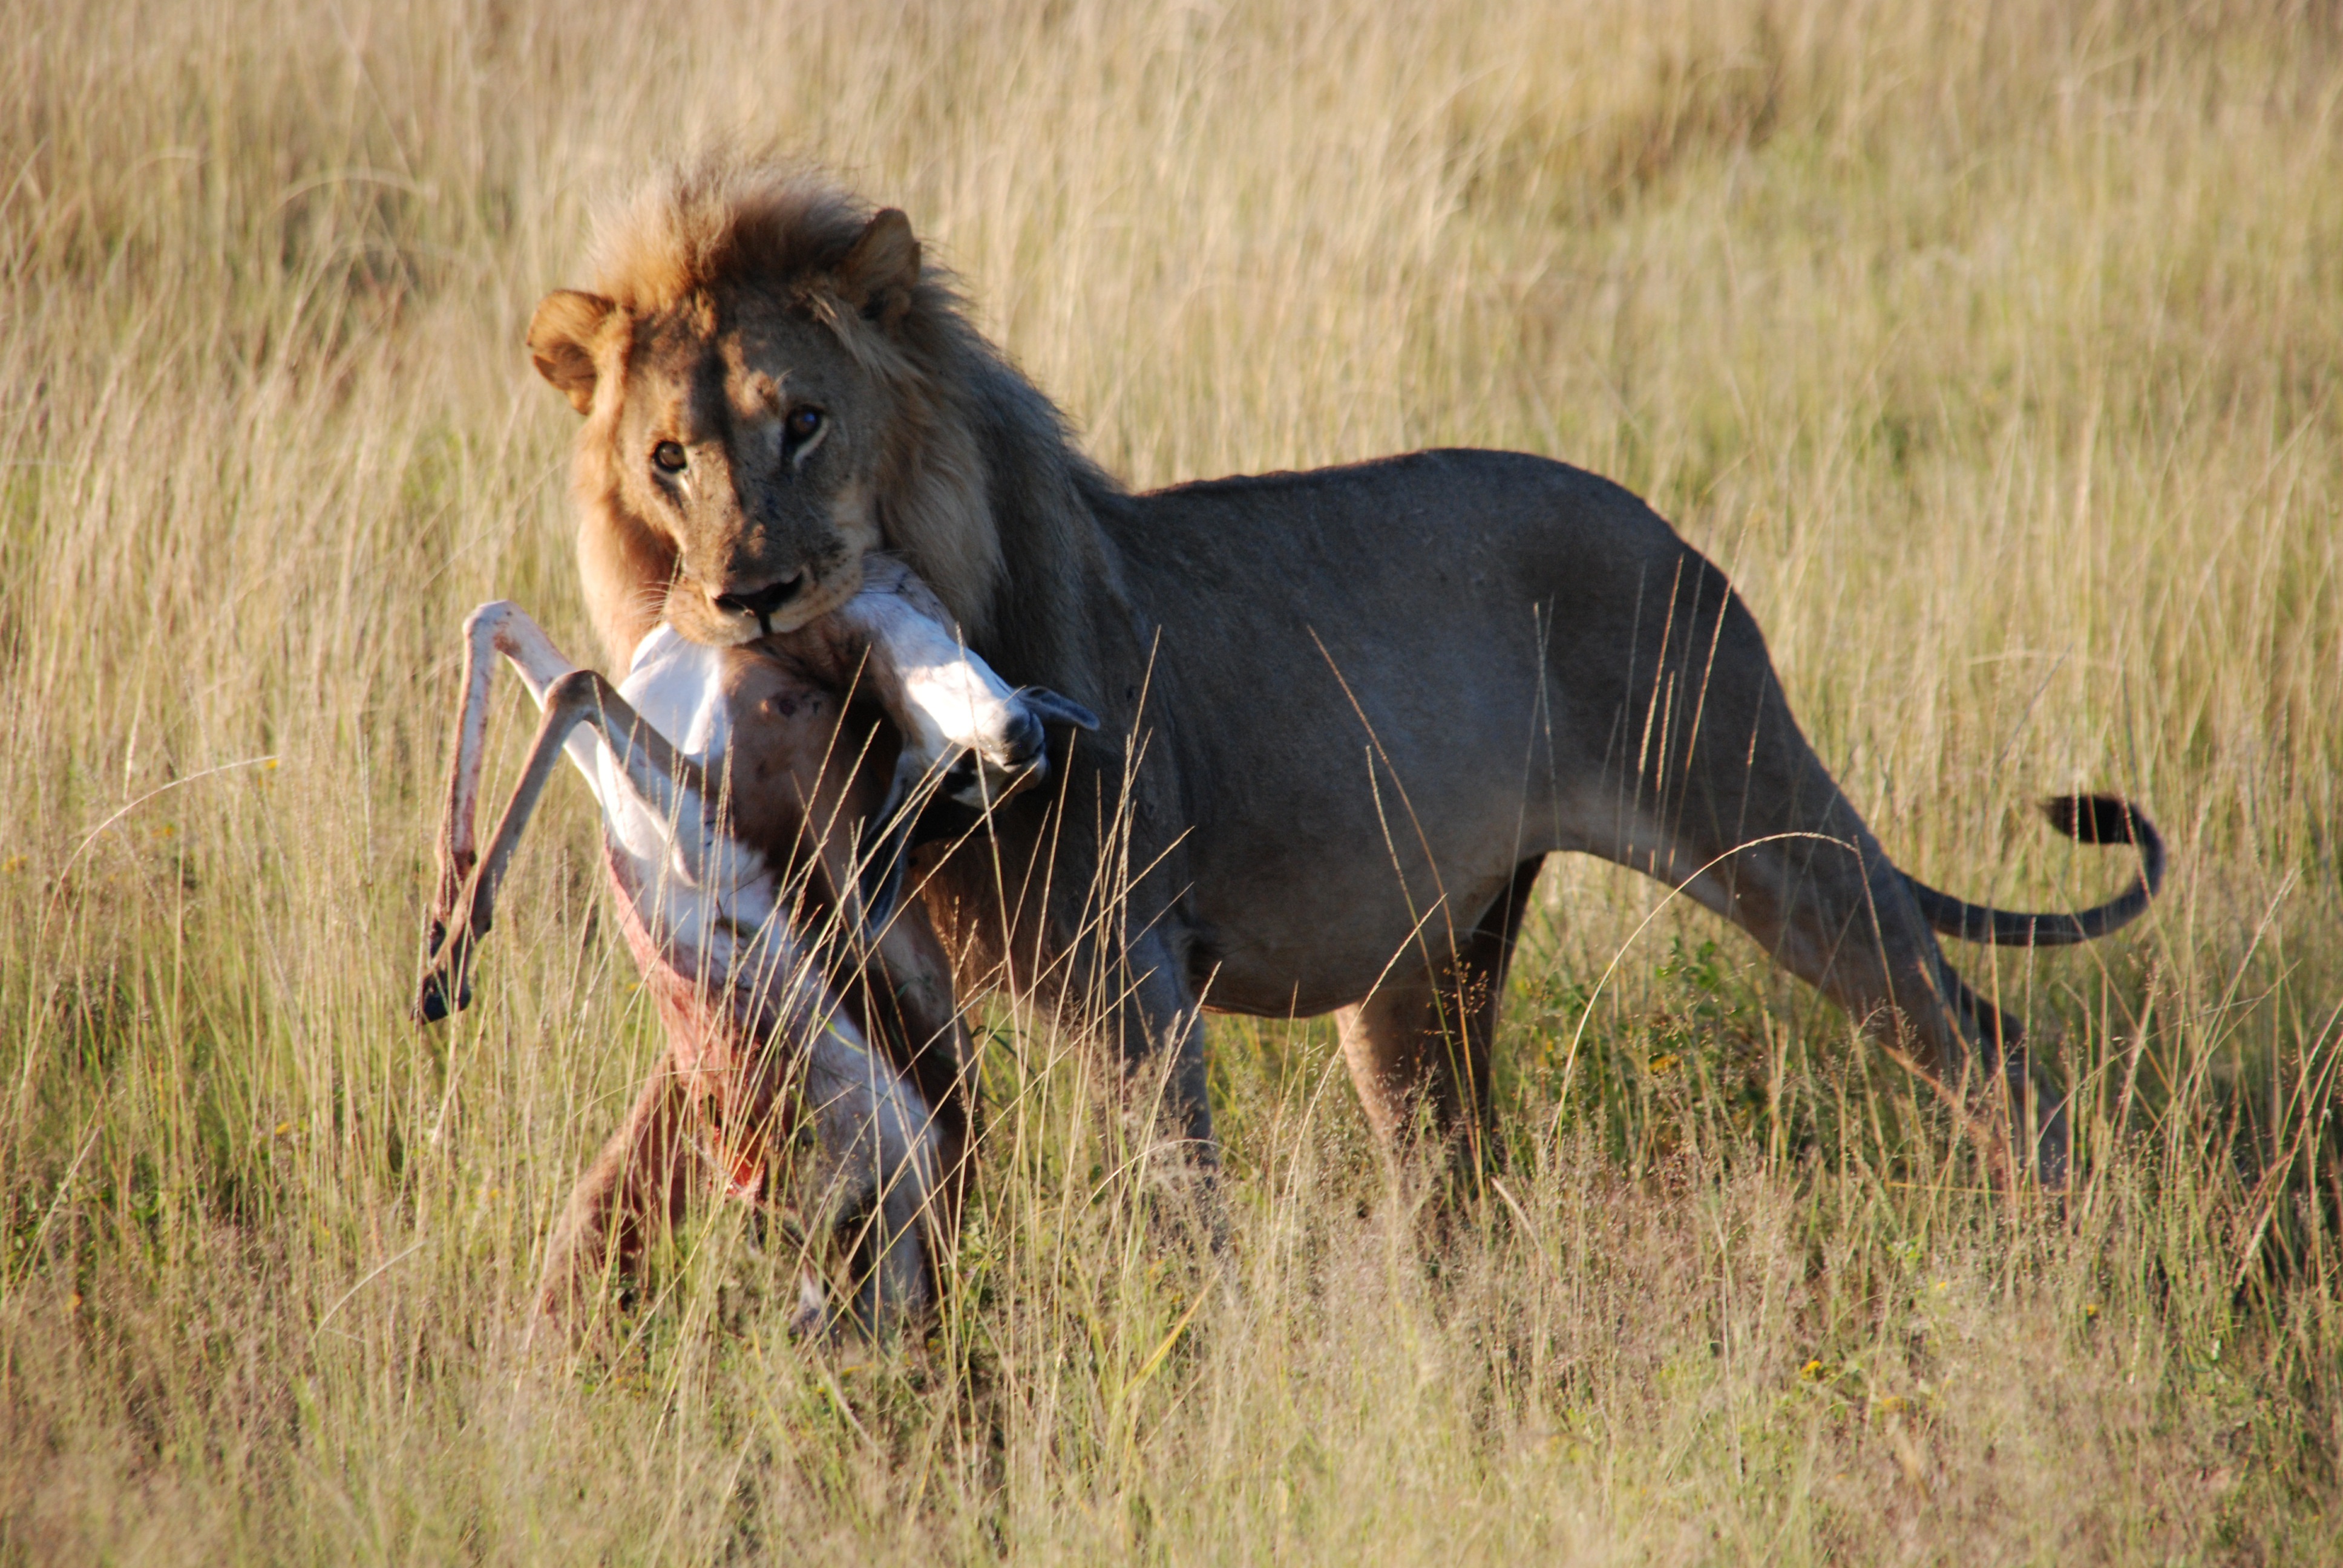
nature, prairie, adventure, wildlife, kitten, mammal, stallion, mane, fauna, savanna, lion, plain, antelope, grassland, hunting, safari, namibia, etosha, big cats, cat like mammal, mustang horse, etosha national park